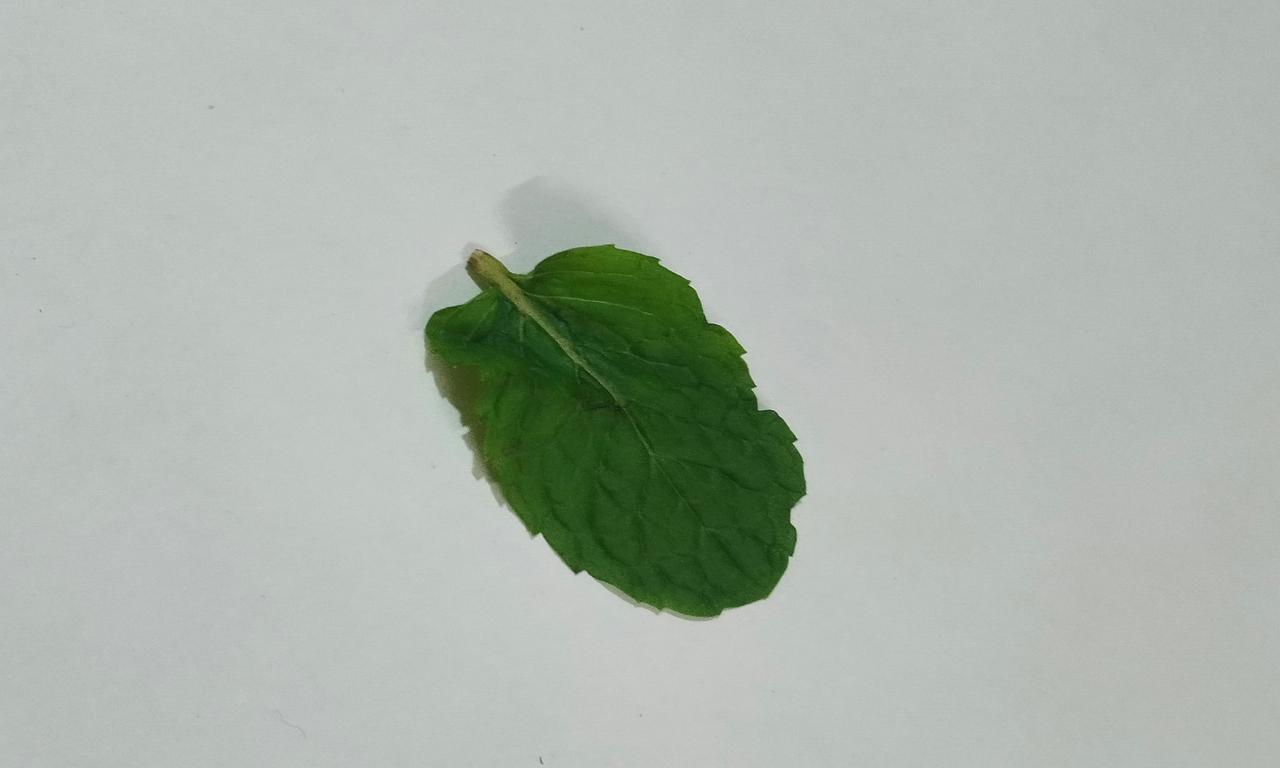
Label: Fresh